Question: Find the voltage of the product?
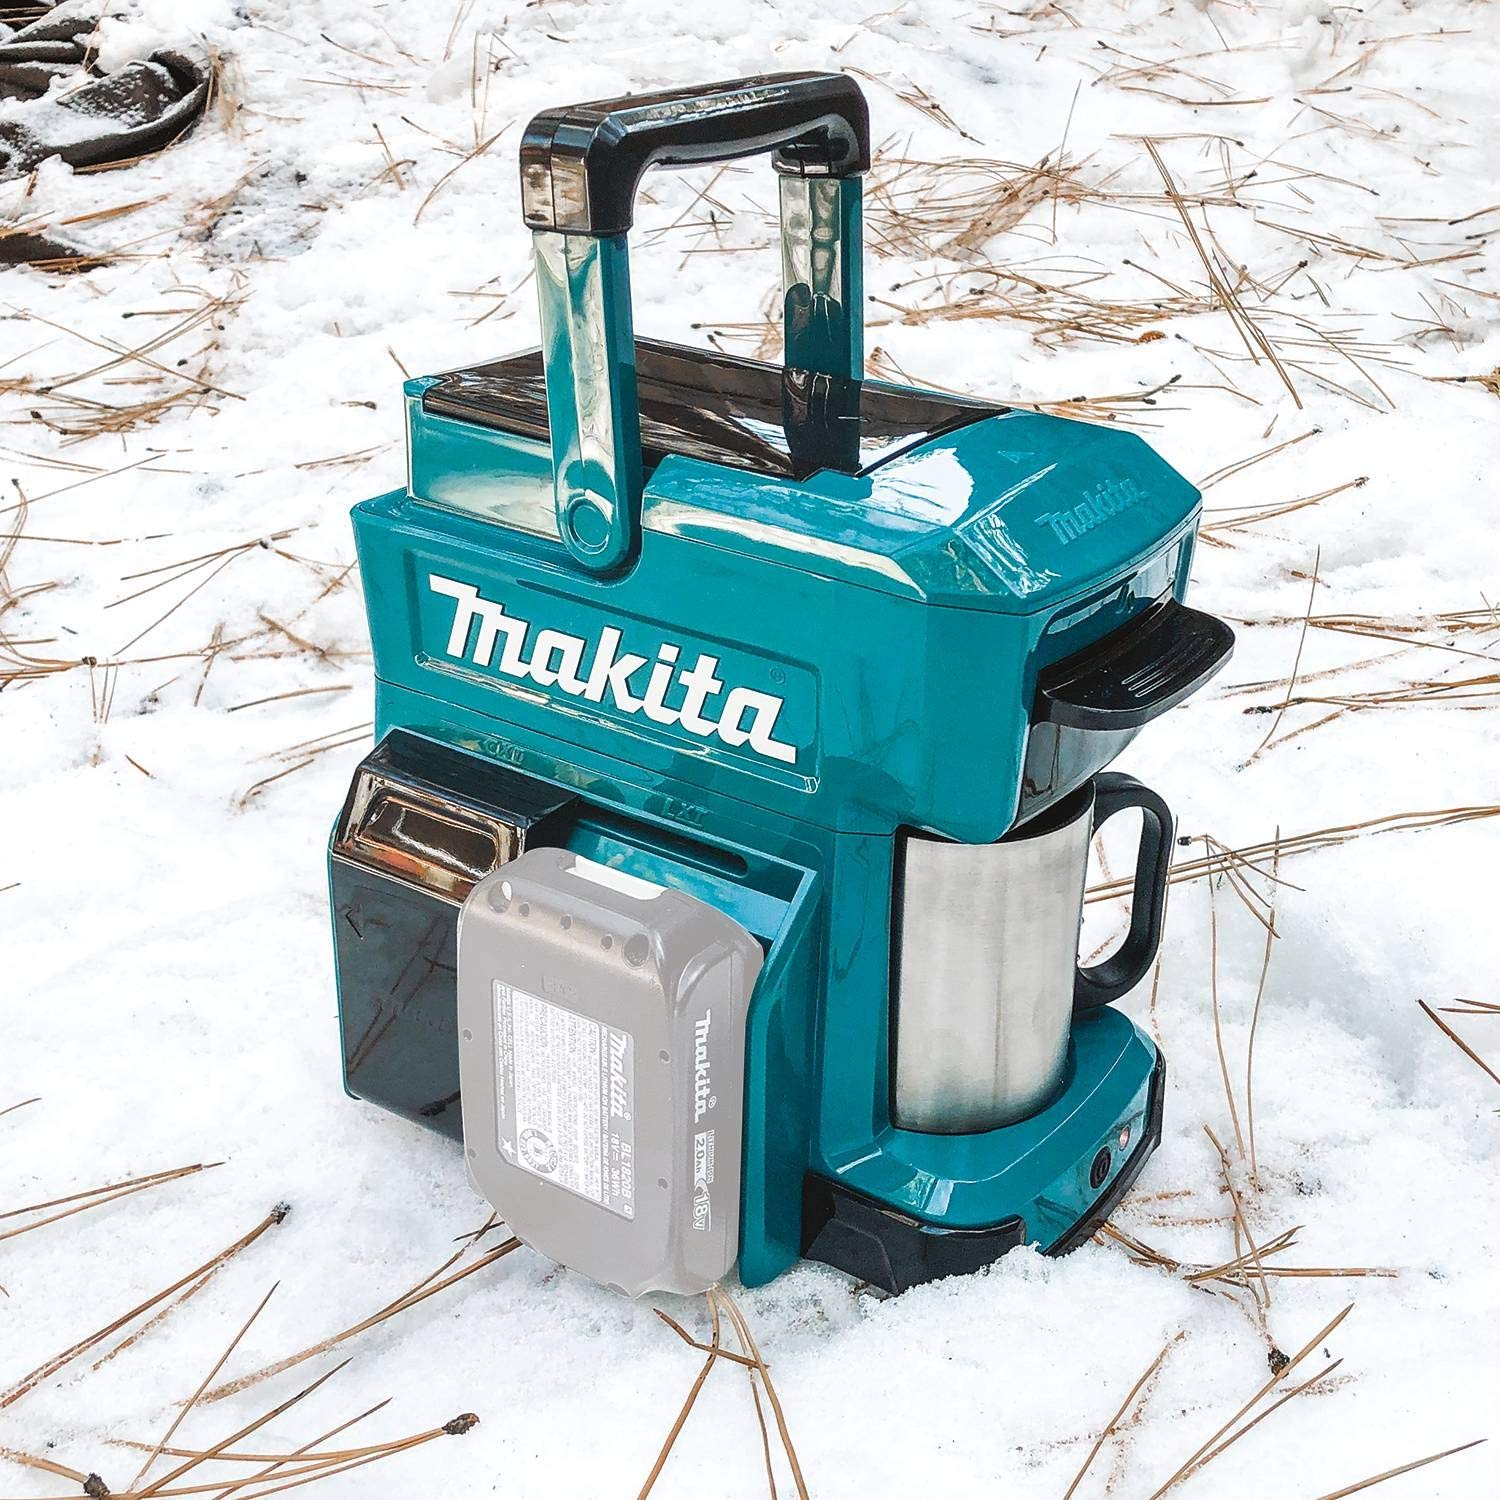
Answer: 18.0 volt